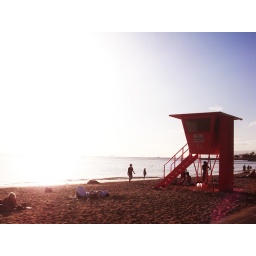
the guy underneath the life guard's house must be mitch buchanan, while eating a burger...